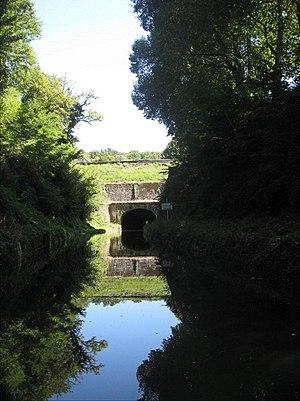
Les voûtes de La Collancelle
La Collancelle est une commune française située dans le département de la Nièvre, en région Bourgogne-Franche-Comté.